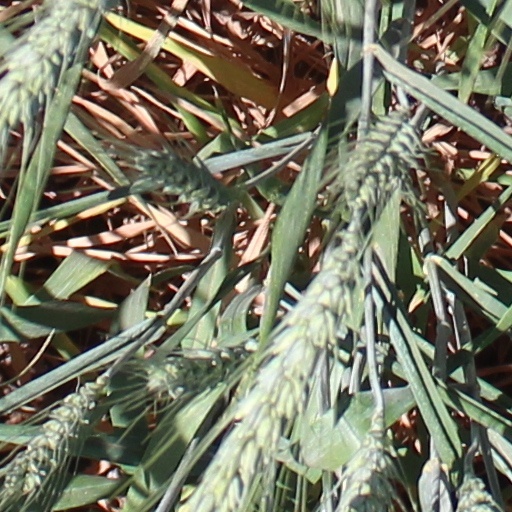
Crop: wheat